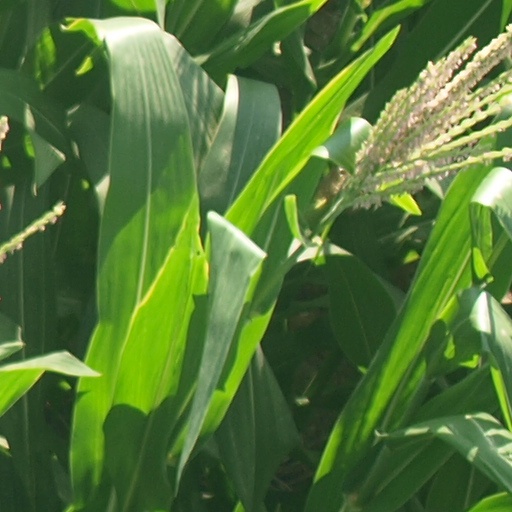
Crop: maize; corn